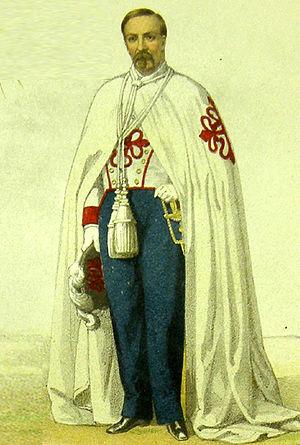
Antoine Marie Philippe Louis d’Orléans, duc de Montpensier, devenu don Antonio de Orleans, infant d'Espagne par son mariage, duc de Galliera après la renonciation de la duchesse Maria de Brignole-Sale, est né le 31 juillet 1824 à Neuilly-sur-Seine, en France, décédé le 5 février 1890, à Sanlúcar de Barrameda, en Espagne, est un prince franco-espagnol et un fils du roi des Français Louis-Philippe Iᵉʳ et de son épouse Marie-Amélie de Bourbon-Siciles.